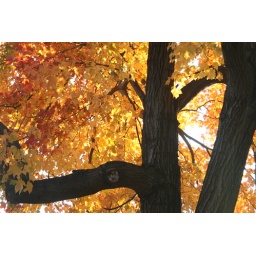
Looking back toward the sun through a red maple tree at the edge of Thorndike Field in Arlington, Mass.